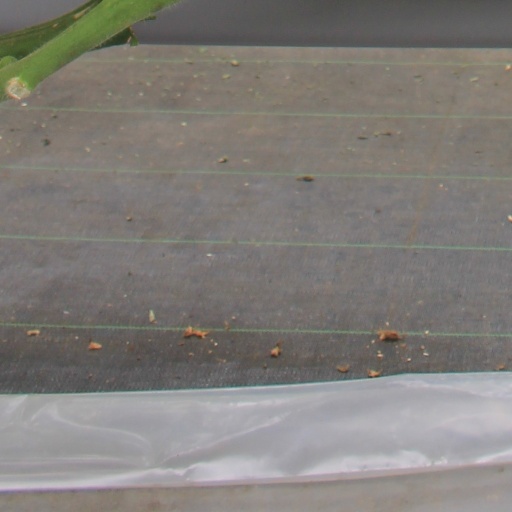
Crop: tomato